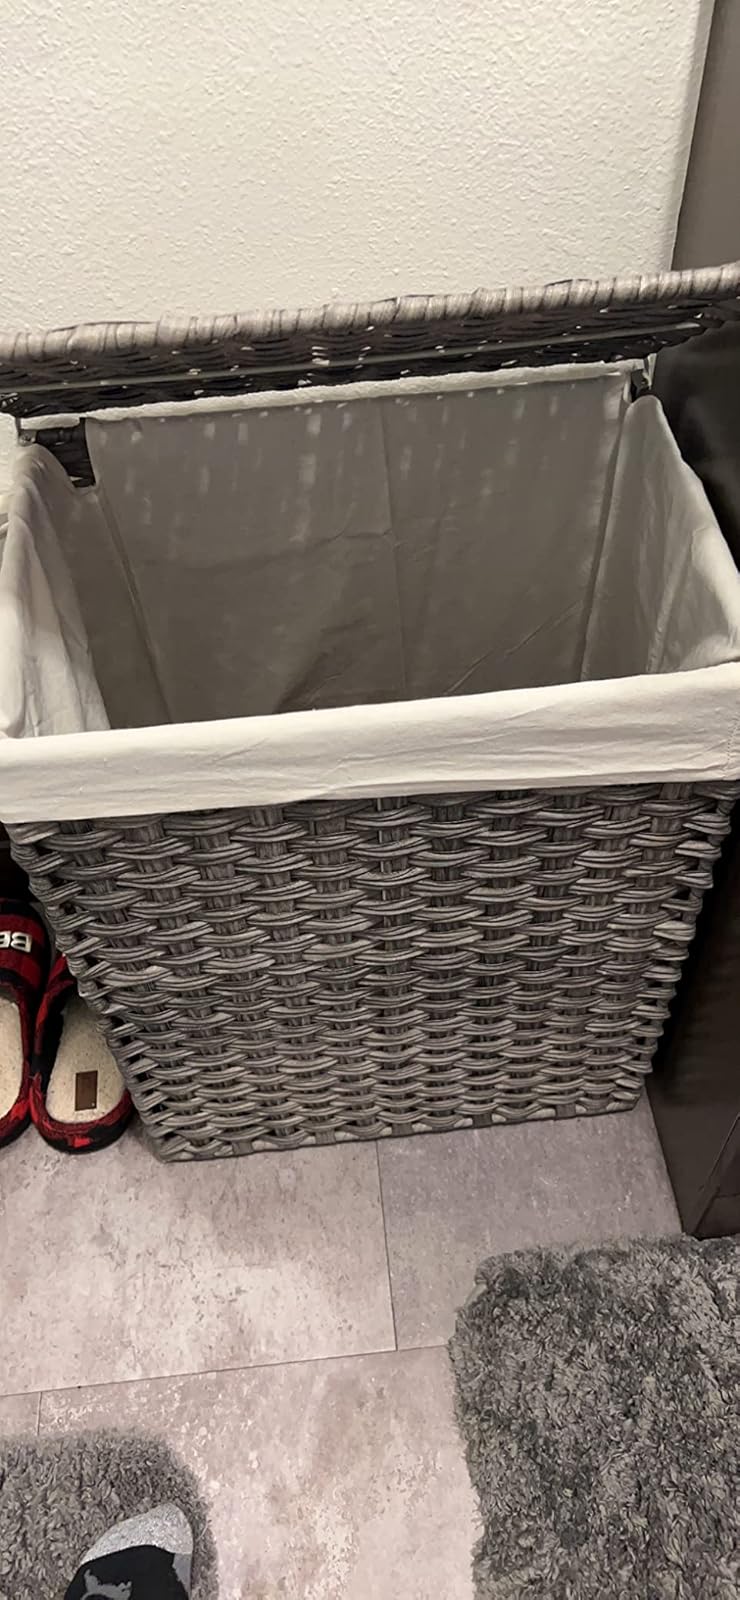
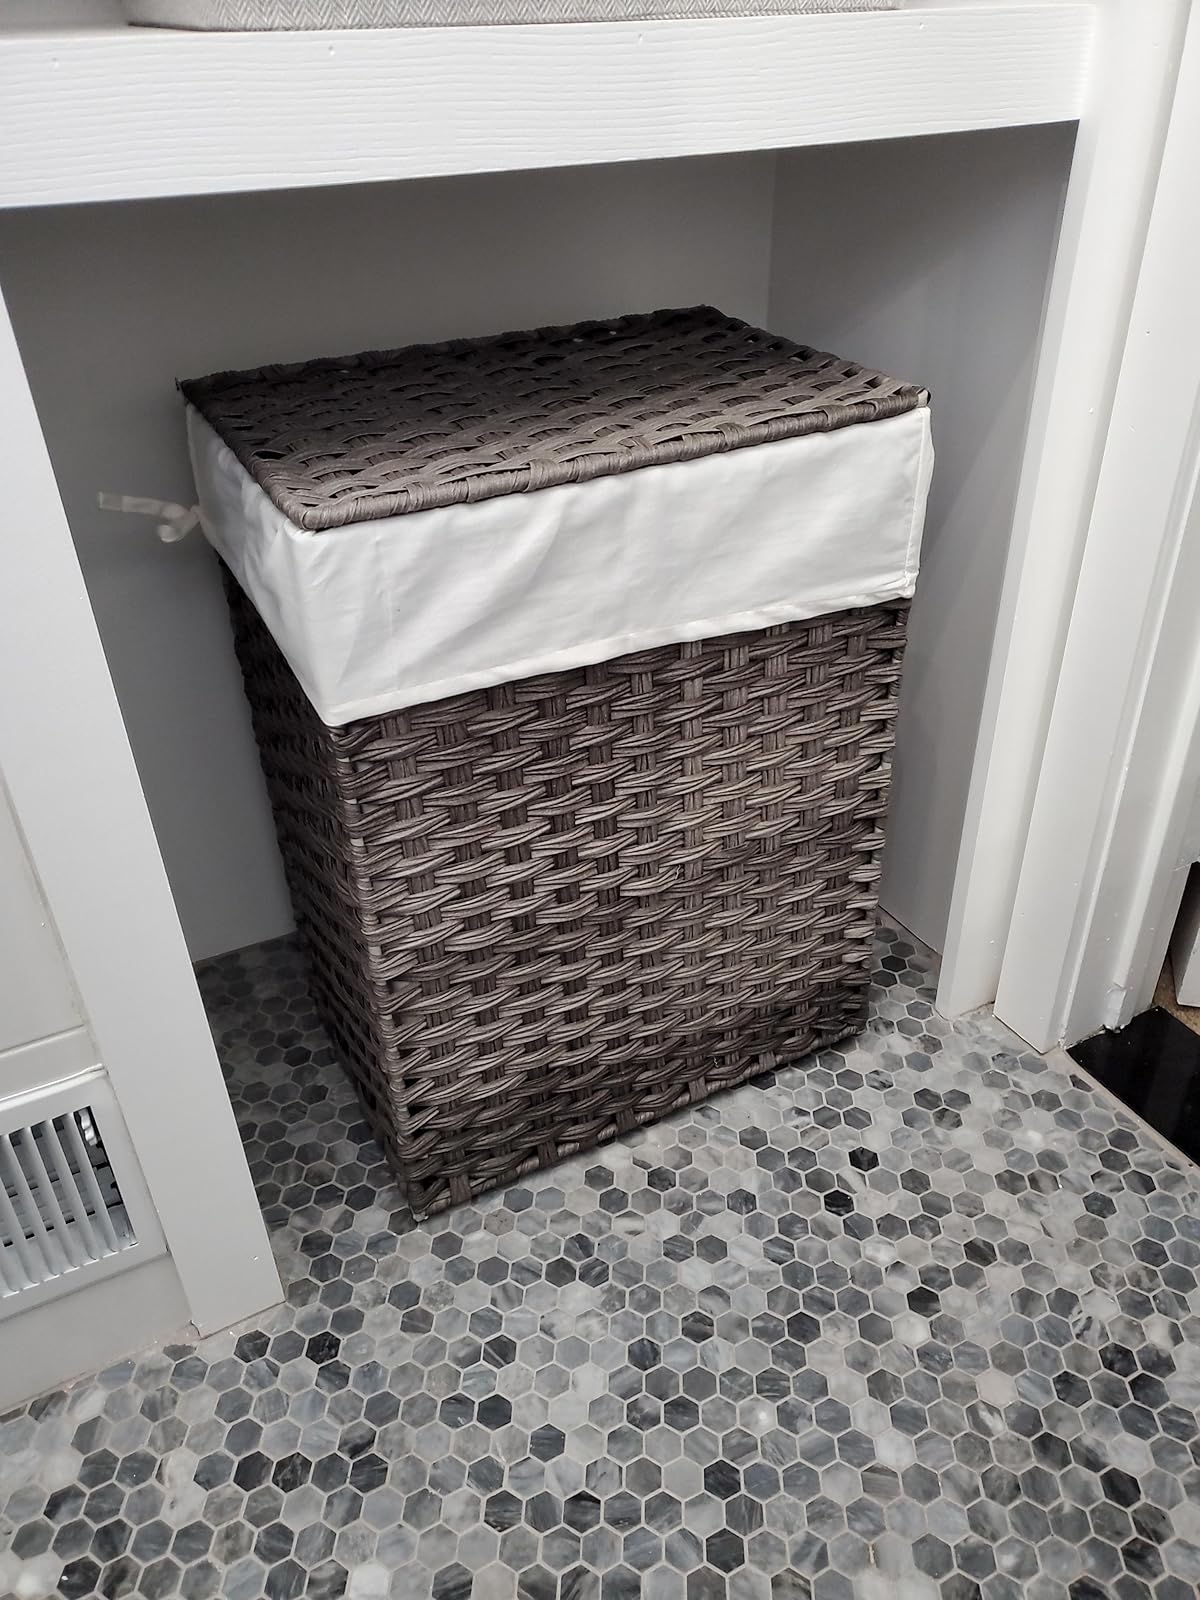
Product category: items_hamper
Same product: yes